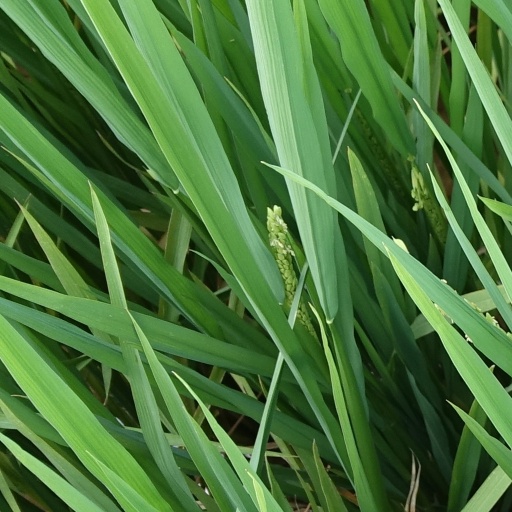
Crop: rice